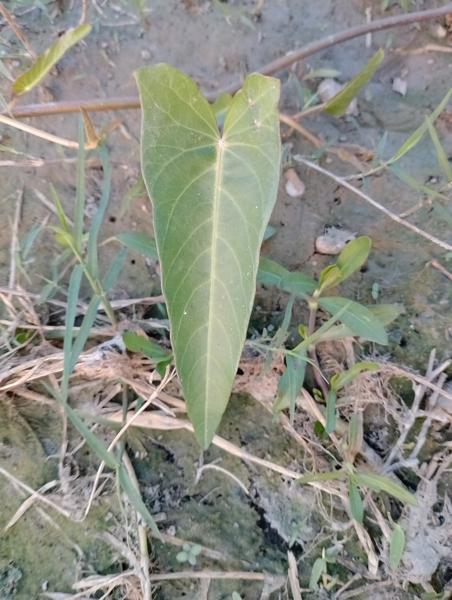
Weed species: Ipomoea aquatic